Brooks Holder

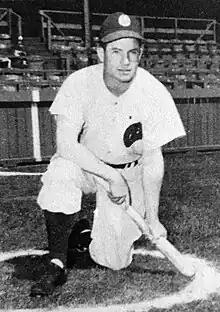
Holder in 1947, as a member of the Oakland Oaks

During the 1941 season, Holder played 170 games with the Seals, batting .280 with 119 runs, 175 hits, 30 doubles, 10 triples, two home runs, 53 runs batted in (RBIs), and 11 stolen bases. In the outfield, he compiled a team-best .982 fielding percentage with 19 assists. In 1942, Holder continued his tenure in San Francisco, batting .298 with 113 runs scored, 194 hits, 36 doubles, 9 triples, six home runs, and 51 RBIs in 179 games played. Defensively, he put up a .979 fielding percentage.